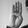
ASL letter: B